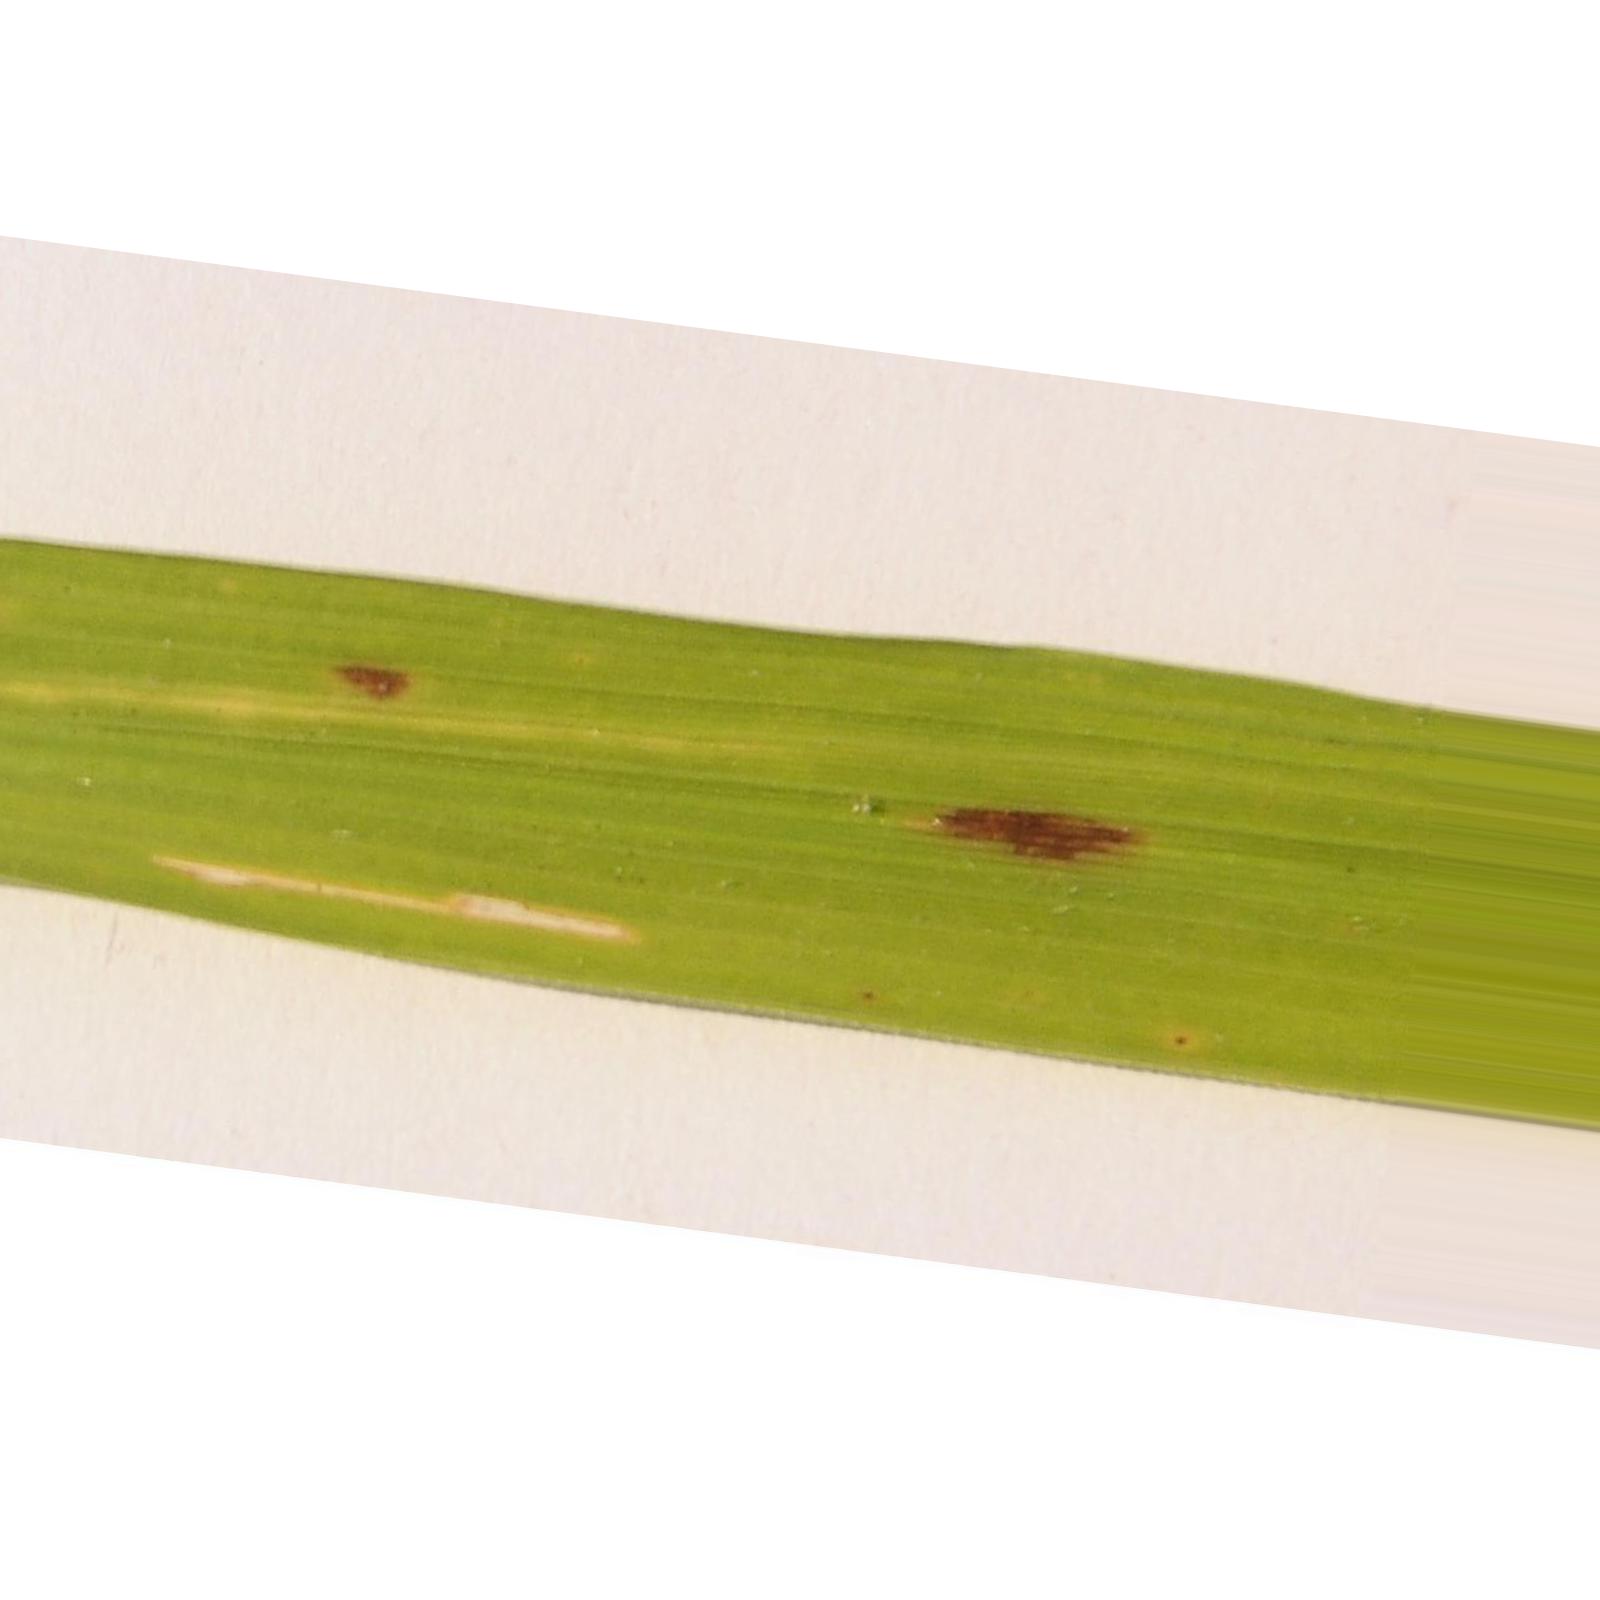
Nhãn: Bệnh Đốm Nâu ( Brown spot )